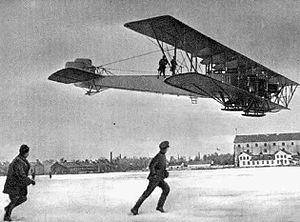
Le Sikorsky Ilia Mouromets est le premier avion de ligne de l'histoire de l'aviation civile. Il s'agit d'un biplan quadrimoteur russe. Il a été transformé en bombardier à l'occasion de la Première Guerre mondiale. C'est le premier bombardier produit en série au monde. Il fut nommé d'après le héros légendaire russe Ilya Mouromets. L'équipage était constitué de 4 à 8 personnes, avec un maximum de 12 personnes.
La Première Guerre mondiale voit le plein essor des premiers avions militaires, après de timides tâtonnements et utilisations avant guerre.